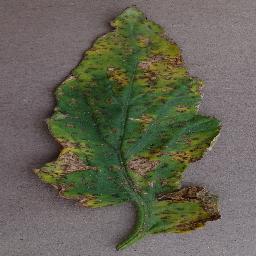
Label: Tomato___Bacterial_spot